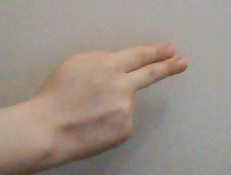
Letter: ain